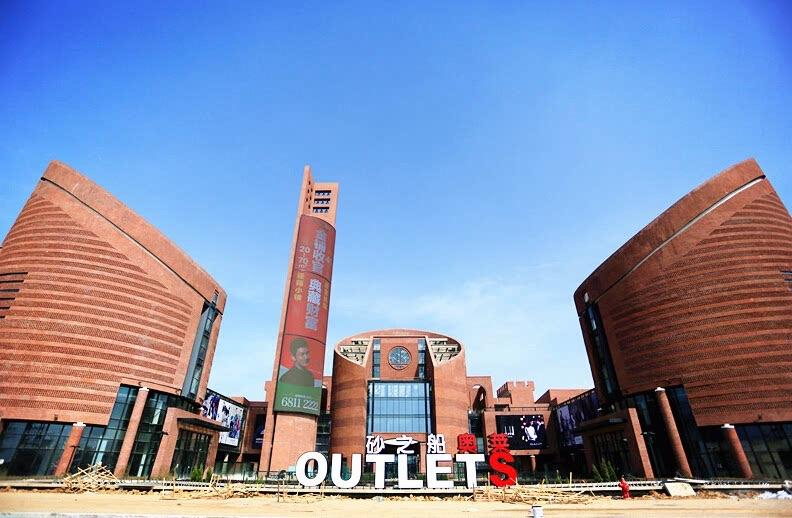
地标名称：砂之船(扬州)奥莱
所在城市：扬州市·江都区